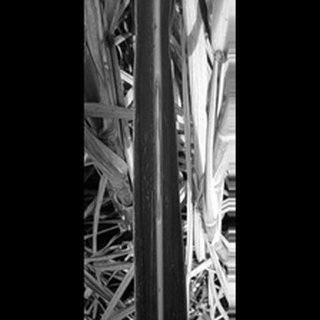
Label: sugarcane_red_rot